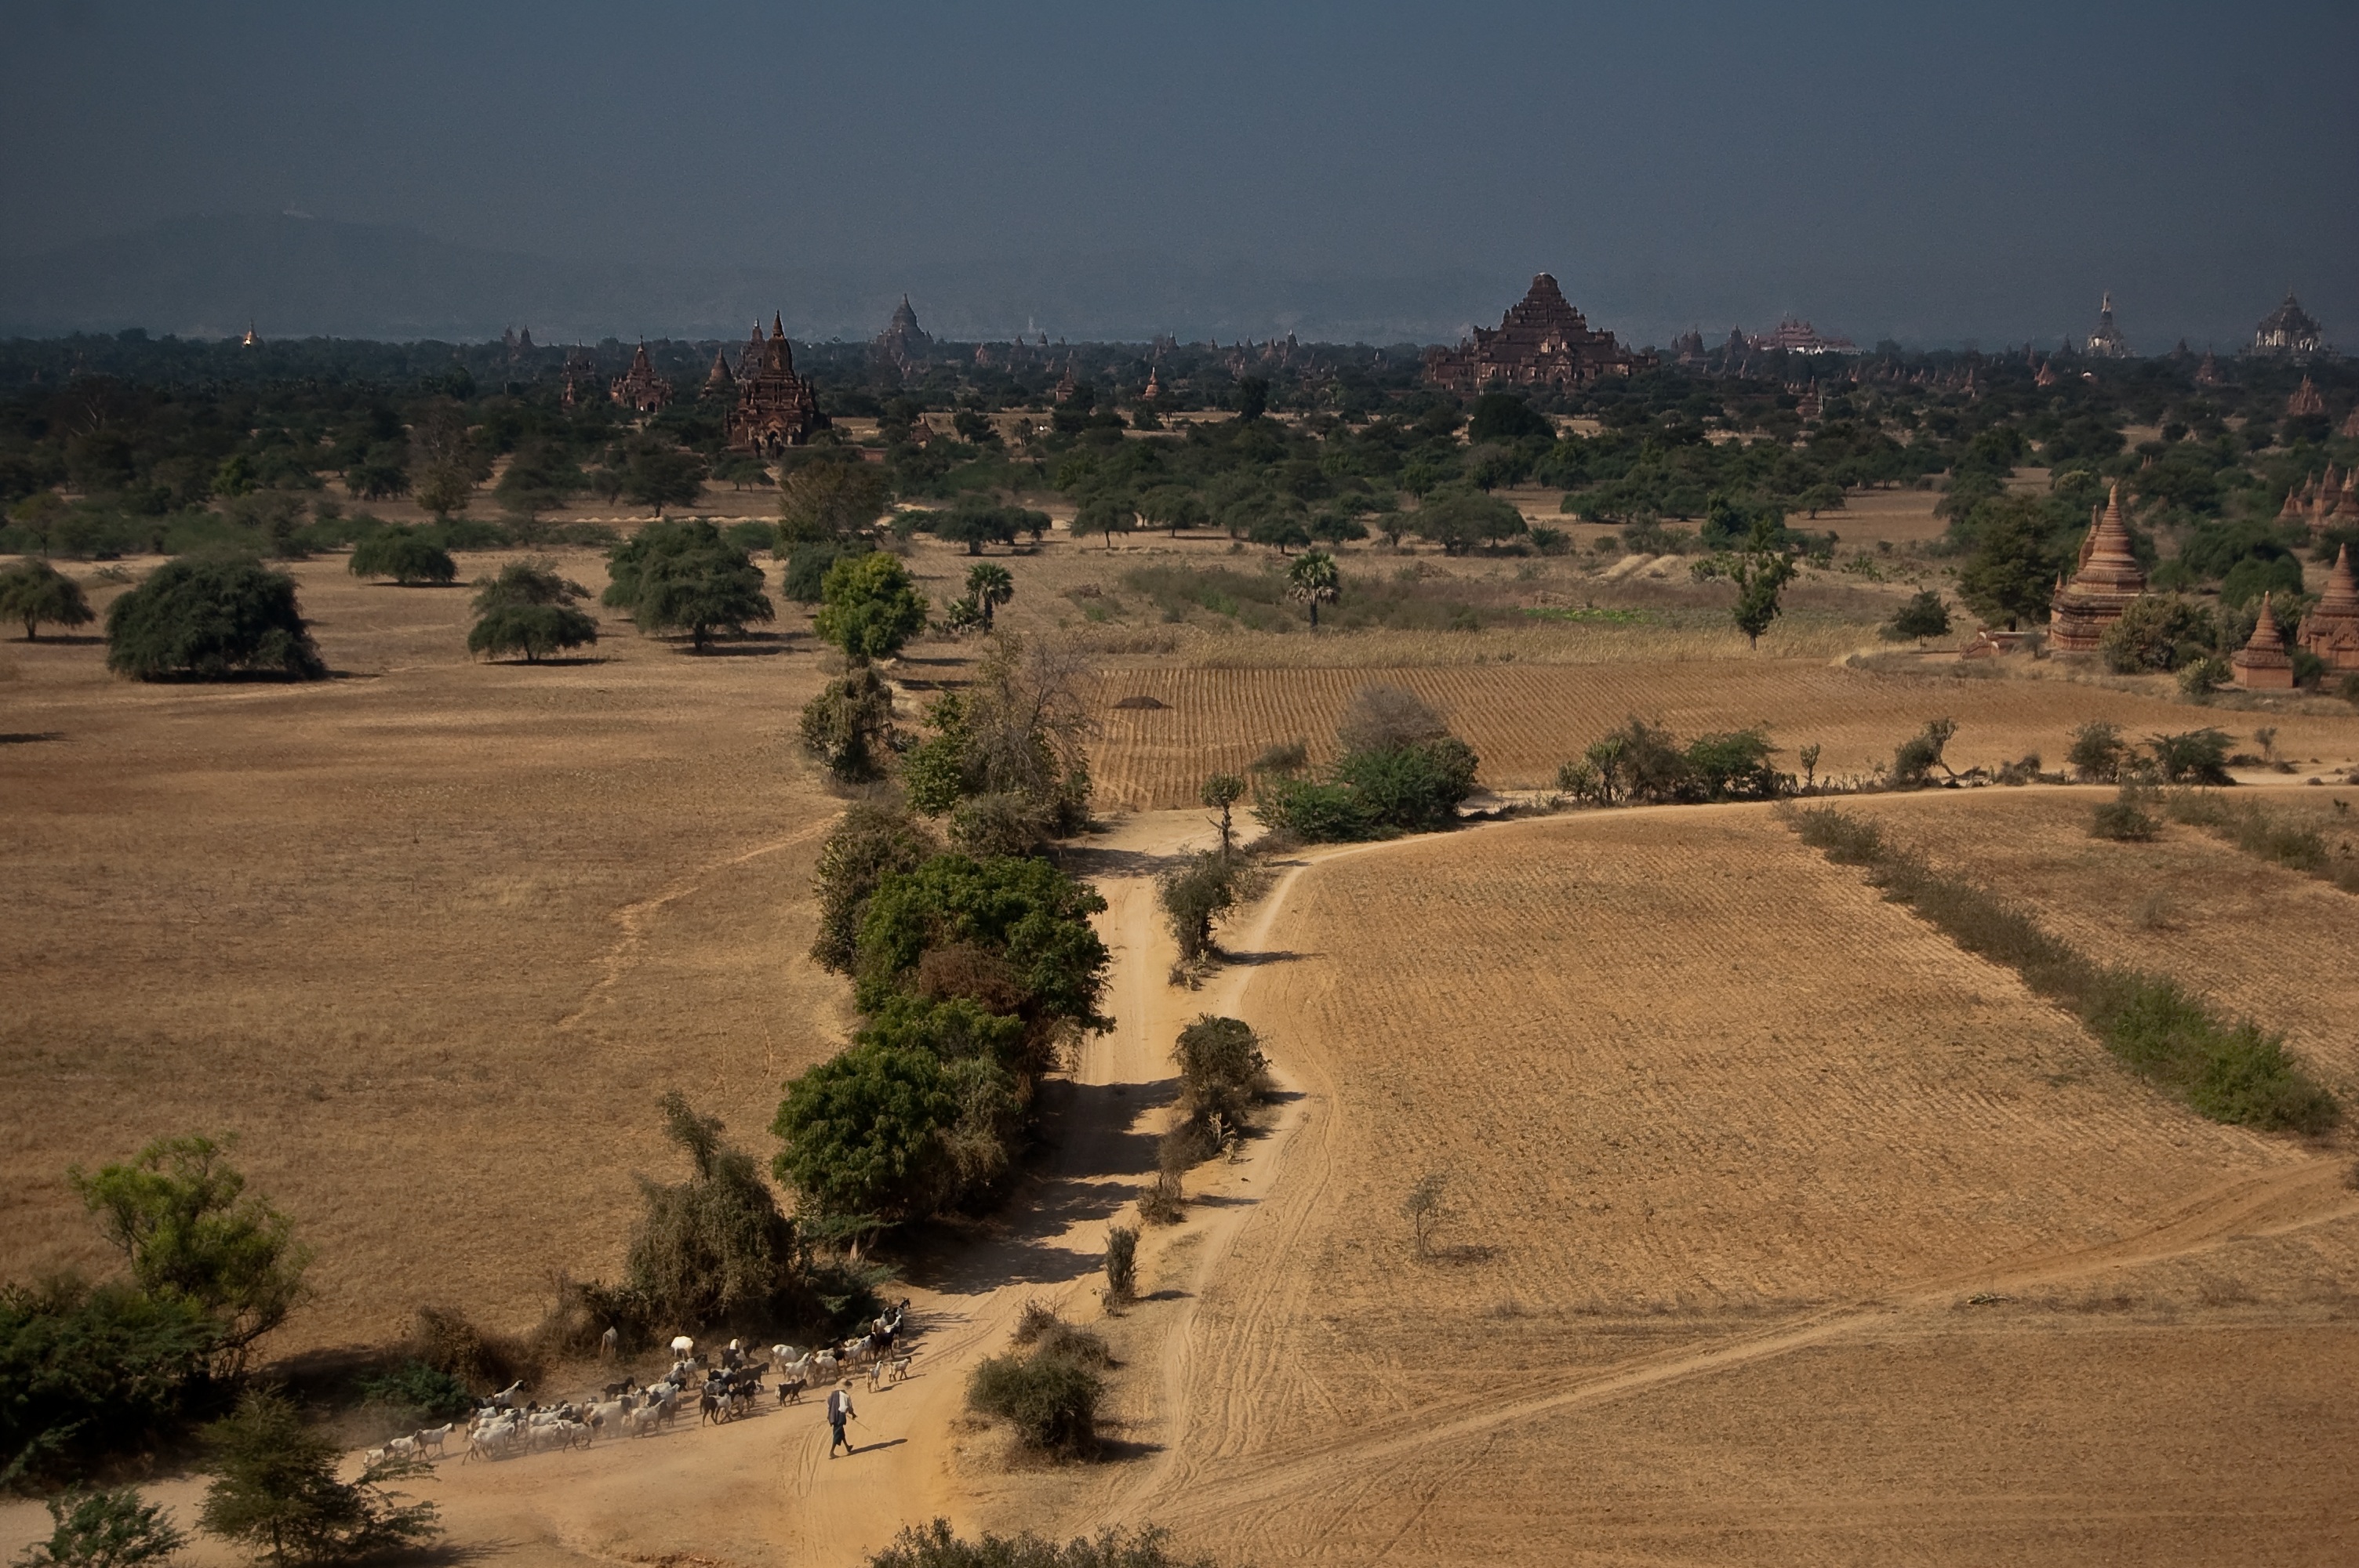
landscape, hill, desert, valley, monument, travel, asia, ancient, landmark, fortification, tourism, terrain, savanna, plain, temple, ruins, badlands, plateau, kingdom, ecosystem, pagoda, myanmar, wadi, burma, rural area, bagan, aerial photography, ancient history, golden land, natural environment